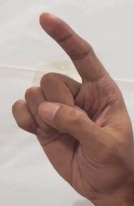
ASL sign: Z